Siamese crocodile

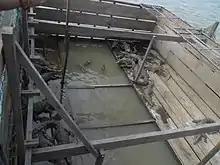
Siamese crocodile farm on Tonle Sap in Cambodia

Illegal capture of wild crocodiles for supply to farms is an ongoing threat, as well as incidental capture/drowning in fishing nets and traps. The Siamese crocodile currently has extremely low and fragmented remaining populations with little proven reproduction in the wild.